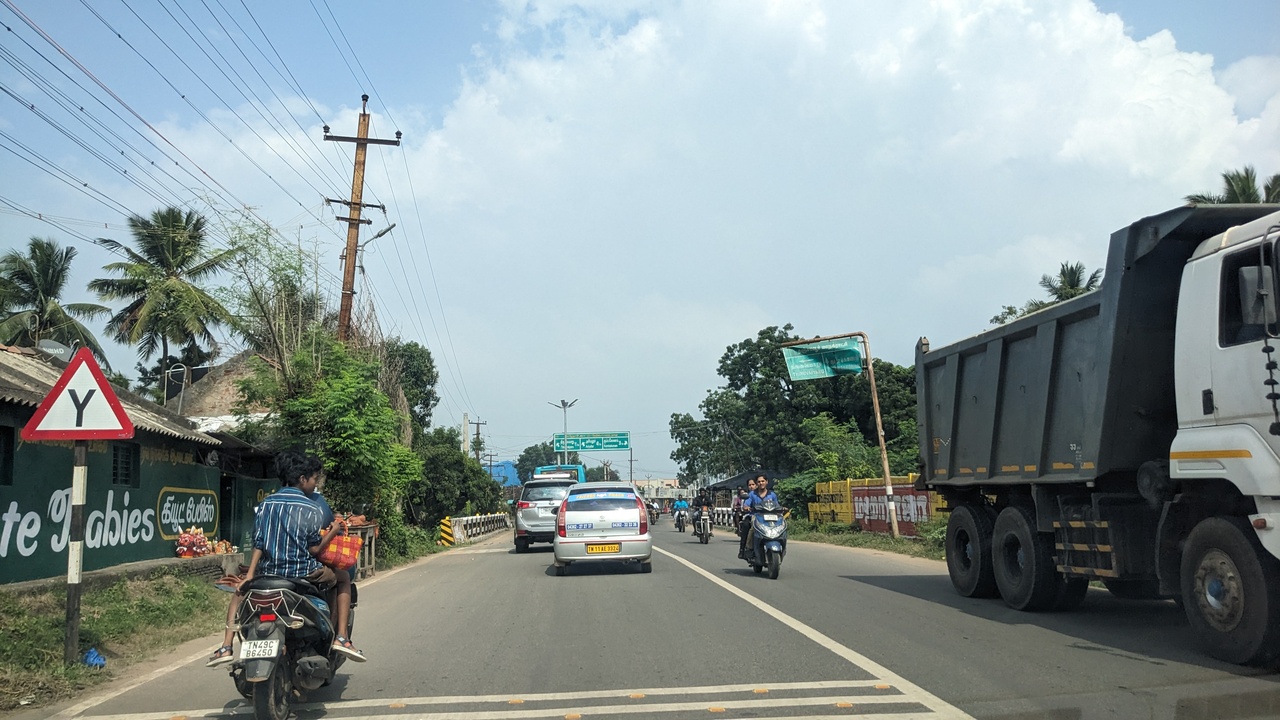
Photos taken from a trip to South eastern Tamilnadu